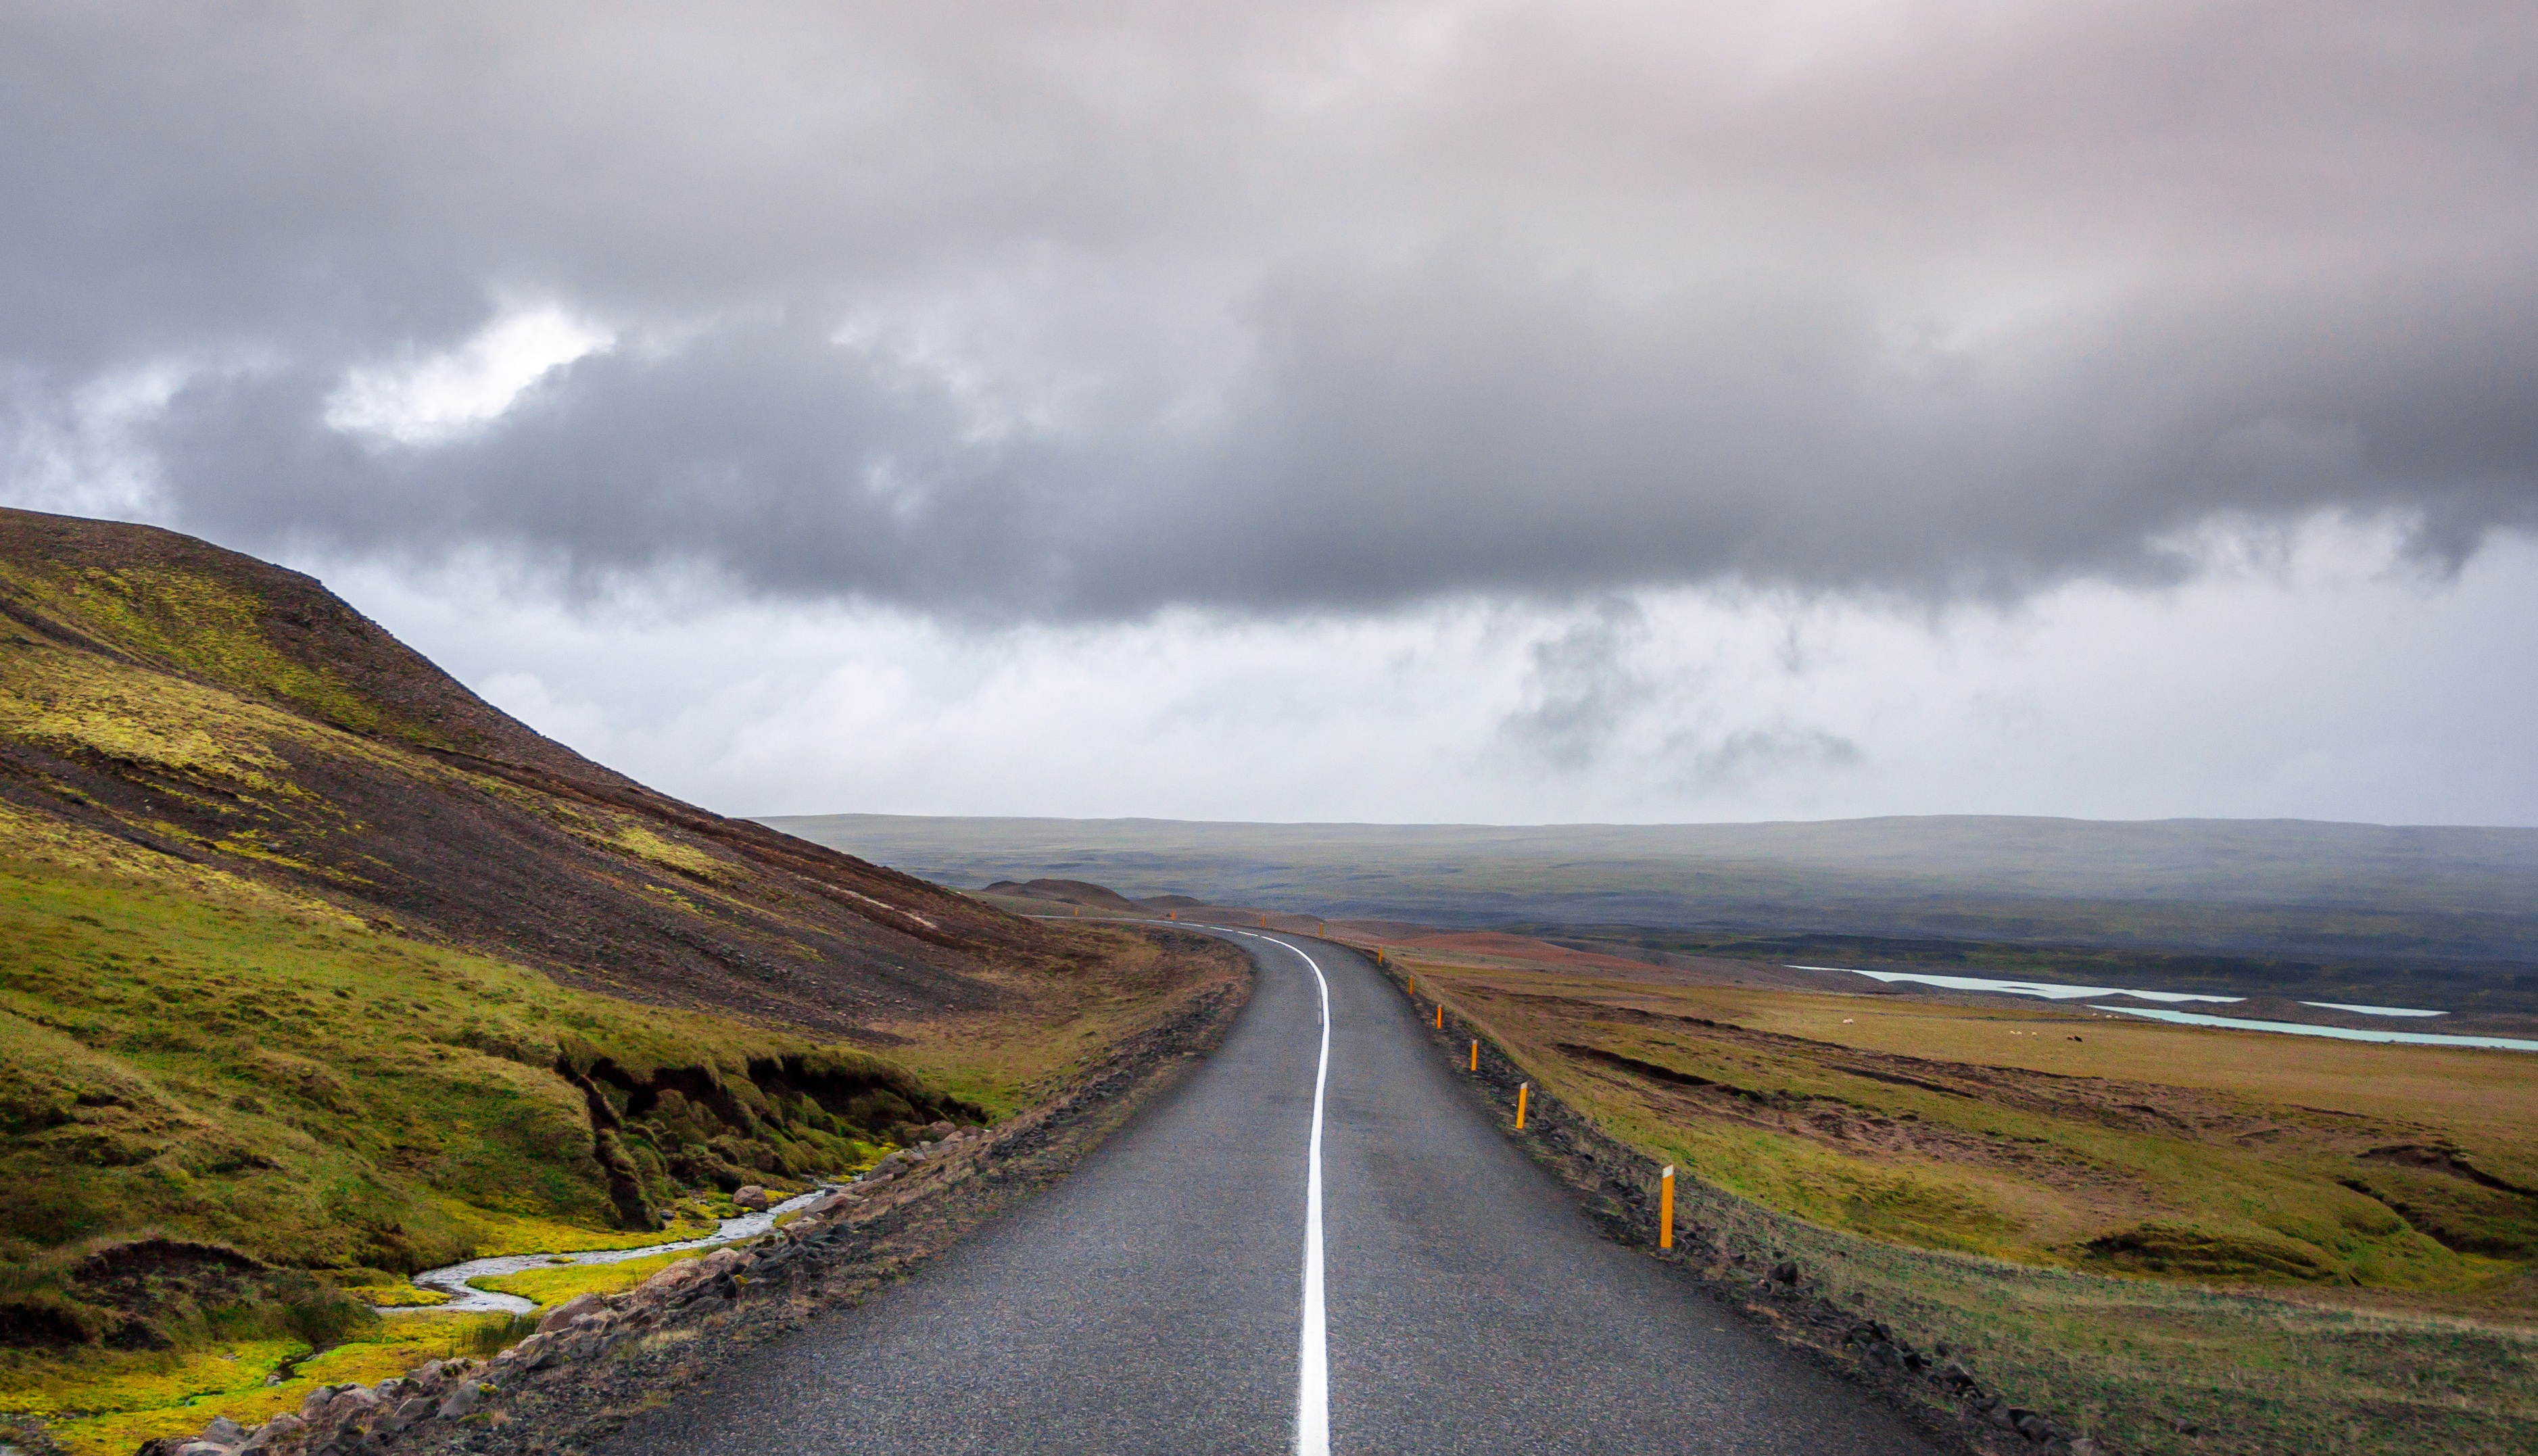
landscape, sea, coast, horizon, mountain, cloud, road, morning, hill, highway, freeway, weather, reservoir, route, highland, road trip, infrastructure, loch, rural area, mountain pass, atmospheric phenomenon